Süd-Thüringen-Bahn

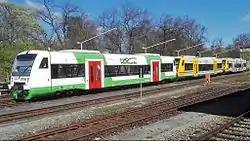
One STB- und two by ODEG used Stadler Regio-Shuttle RS1 at Meiningen station

It has a total of 37 Stadler Regio-Shuttle RS1 lightweight railcars, of which 5 were purchased by ODEG in 2016 with the operating numbers VT 141 to 145. The railcars have 71 seats and 77 standing places in 2nd class. The trains are equipped with WC, heating and air conditioning. They are also equipped with a ticket vending machine and bicycle parking spaces. The destination station and the next stop are shown on two displays in each of the two door areas on the ceiling.